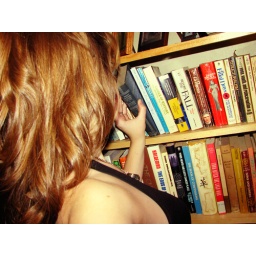
Because, you know, every 16 year old girl spends her Saturday nights reading books in a cocktail dress.